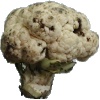
Label: cauliflower